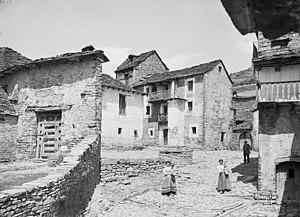
Acumuer est un village de la province de Huesca, situé à environ dix kilomètres au nord-ouest de la ville de Sabiñánigo, à 1 131 mètres d'altitude. Il comptait 605 habitants en 1900, et a connu depuis un fort déclin démographique ; il n'en compte plus que 14 aujourd'hui. L'église du village est dédiée à l'Ascension. À proximité d'Acumuer se trouve l'ermitage de Nuestra Señora del Pueyo. Entre 1842 et 1857, la commune d'Acumuer a annexé les villages voisins d'Asqués, Bolás, Asún et Isín, avant d'être annexée à son tour par celle de Sabiñánigo en 1965. Acumuer a donné son nom à un dialecte aragonais qui fait partie de l'aragonais central, l'aragonais de la vallée d'Acumuer.